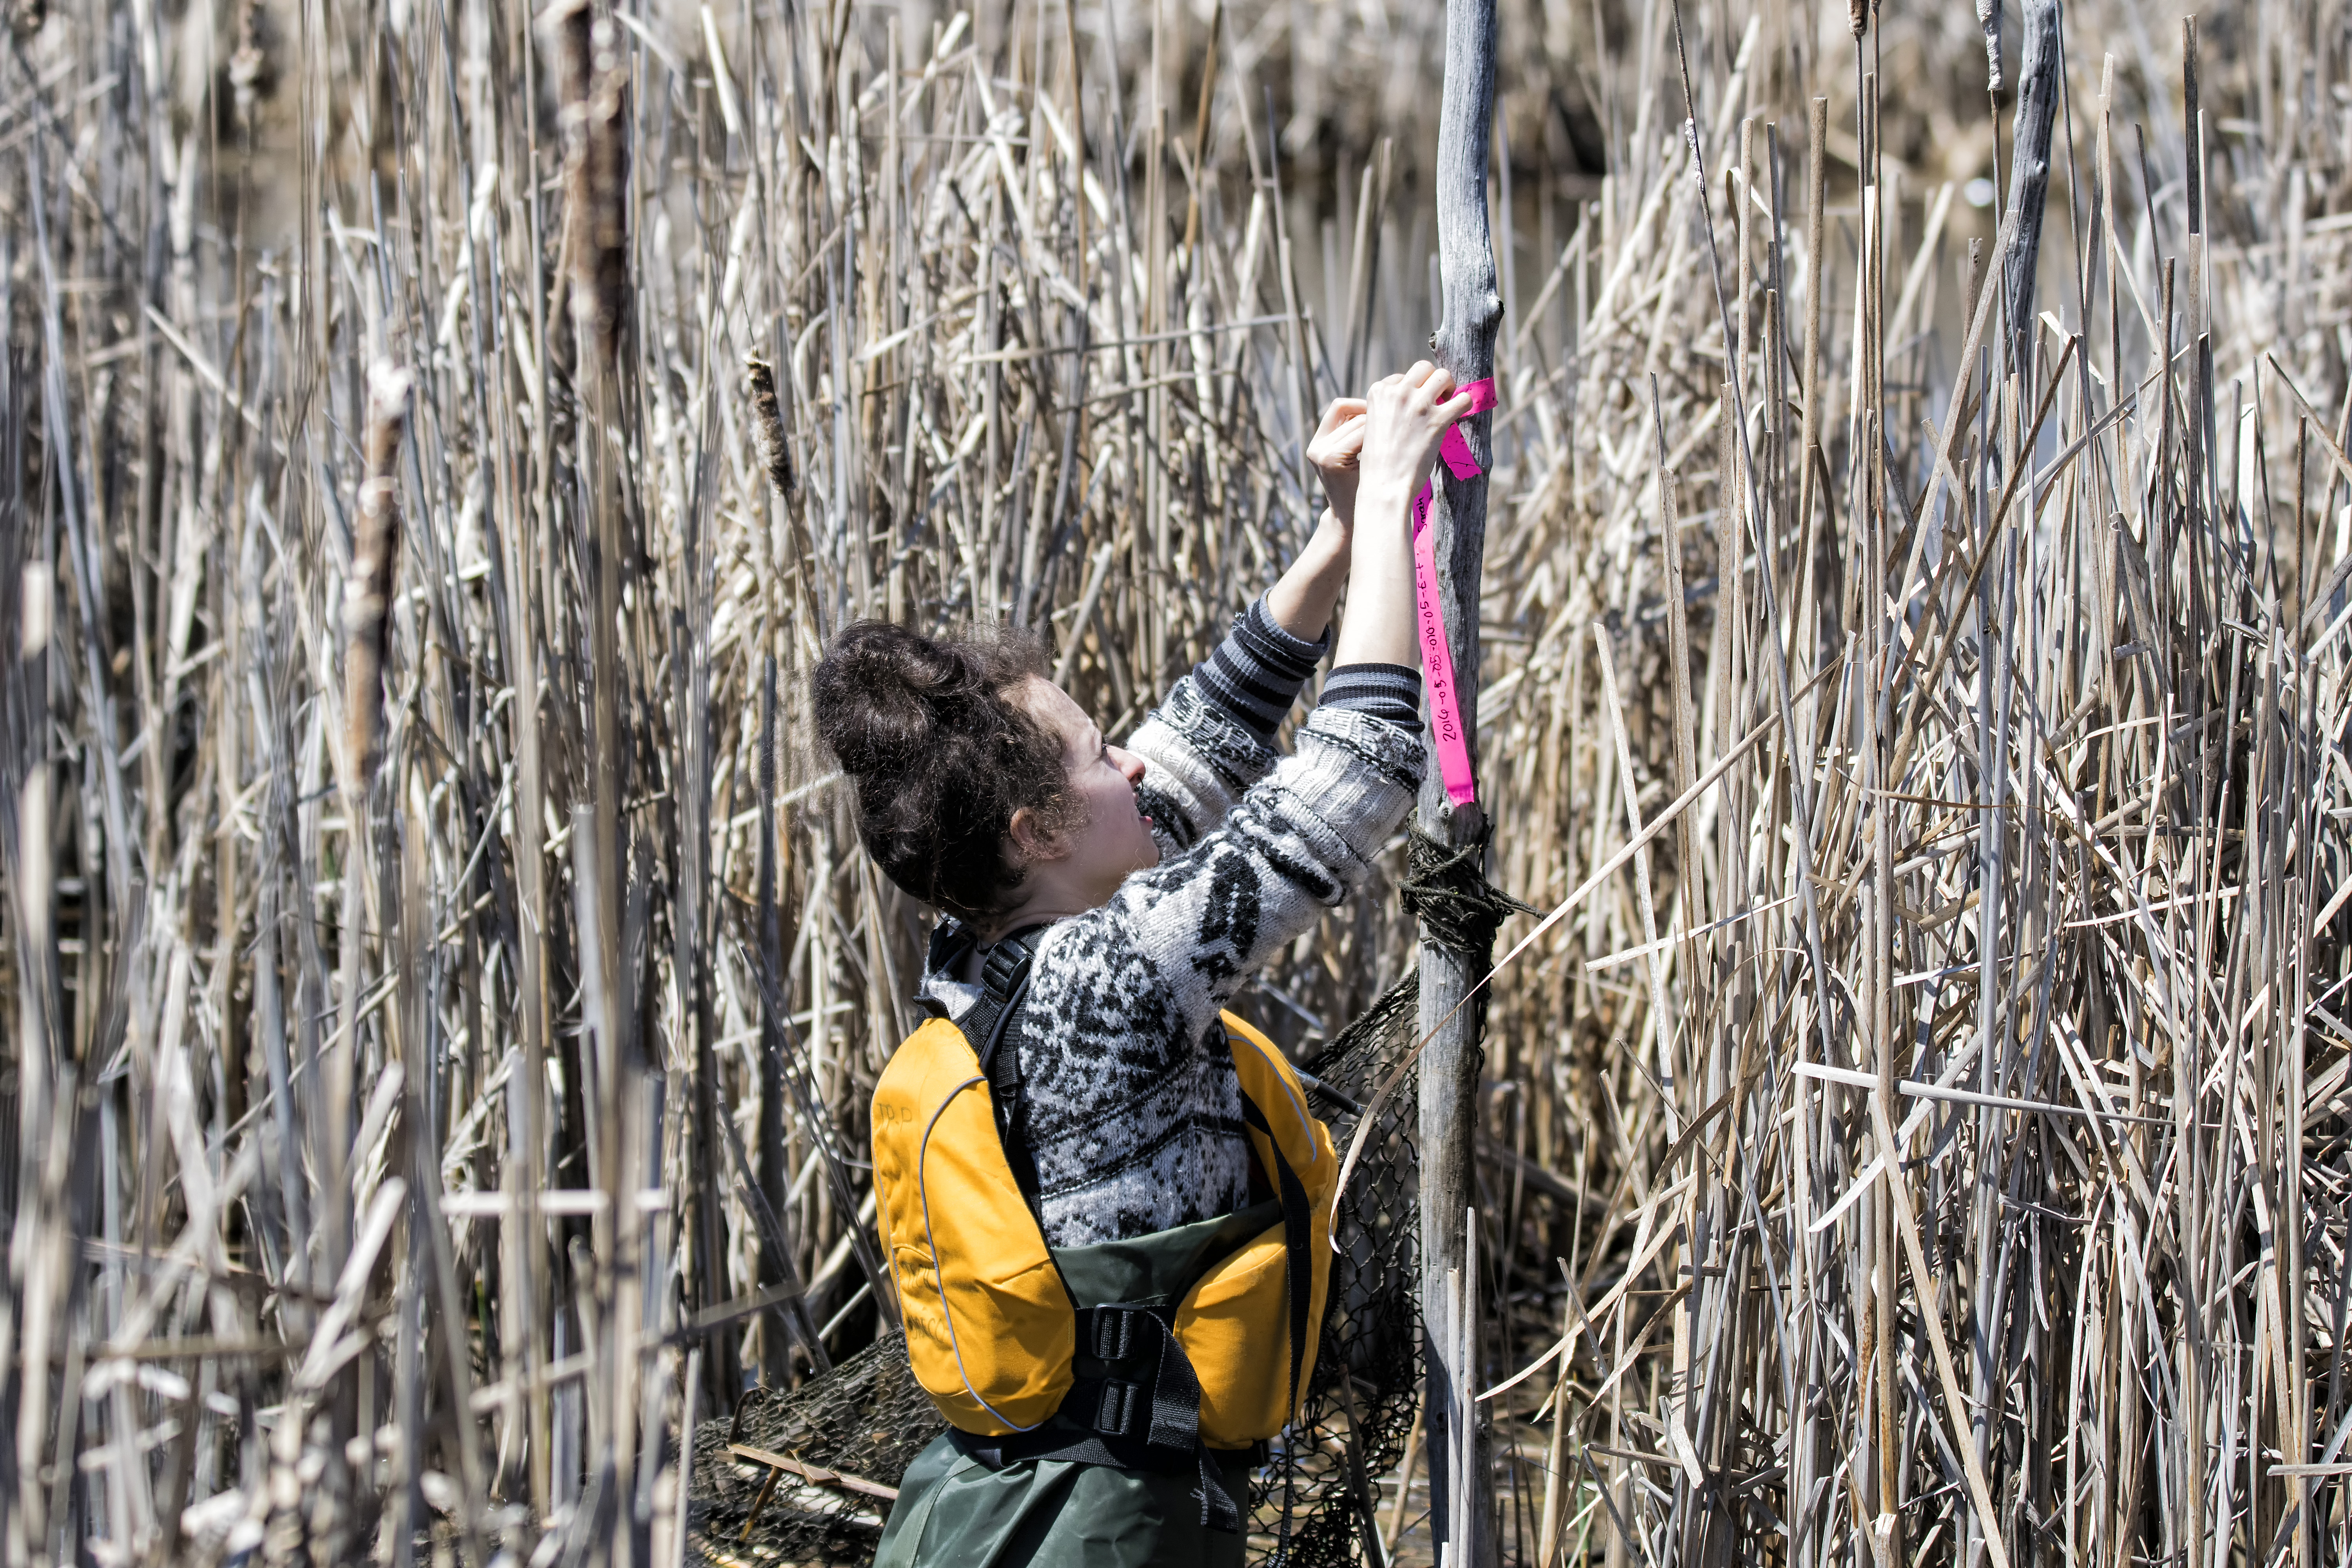
person, winter, adventure, spring, canada, quebec, personne, sherbrooke